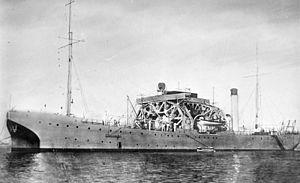
Le SMS Vulkan est un navire de soutien aux sous-marins de la Kaiserliche Marine, chargé de leur récupération.